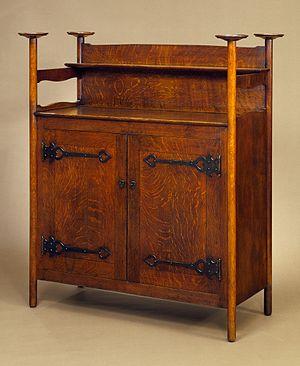
Charles Francis Annesley Voysey dit « C. F. A. Voysey » est un architecte, un artiste décorateur et designer anglais. S'inscrivant dans la mouvance de l'Arts & Crafts et de William Morris, il fut l'un des premiers à comprendre l'importance du design industriel. Comme architecte, il est considéré comme l'un des pionniers du modernisme.